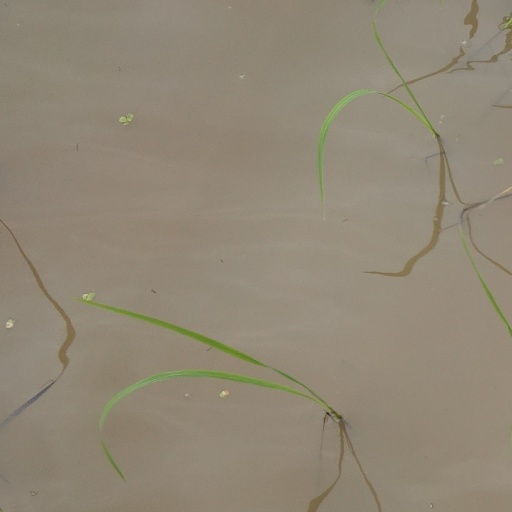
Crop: rice